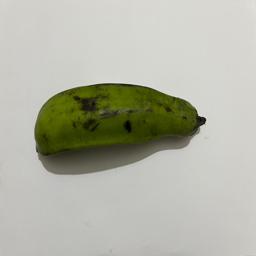
Ripeness: Green